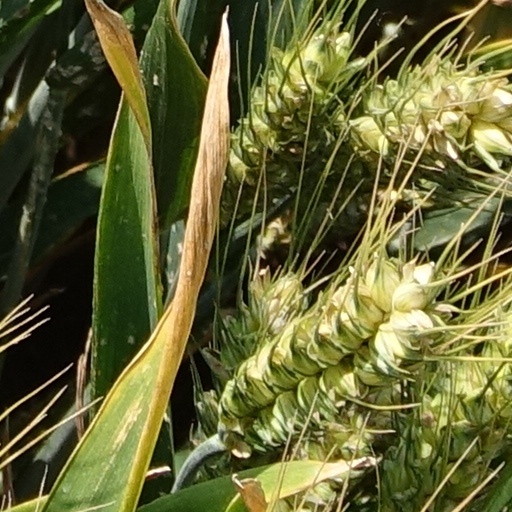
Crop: wheat